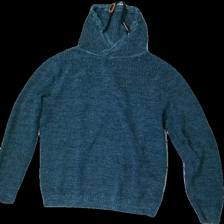
View: front
Type: Sweater
Category: Men
Brand: Not in the list
Brand text on label: Sondag & sons
Colors: Blue
Material: 100% Cotton
Cut: Regular
Size: XL
Season: All
Price range: 50-100
Recommended usage: Reuse
Description: Knitted sweater